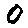
Label: 0